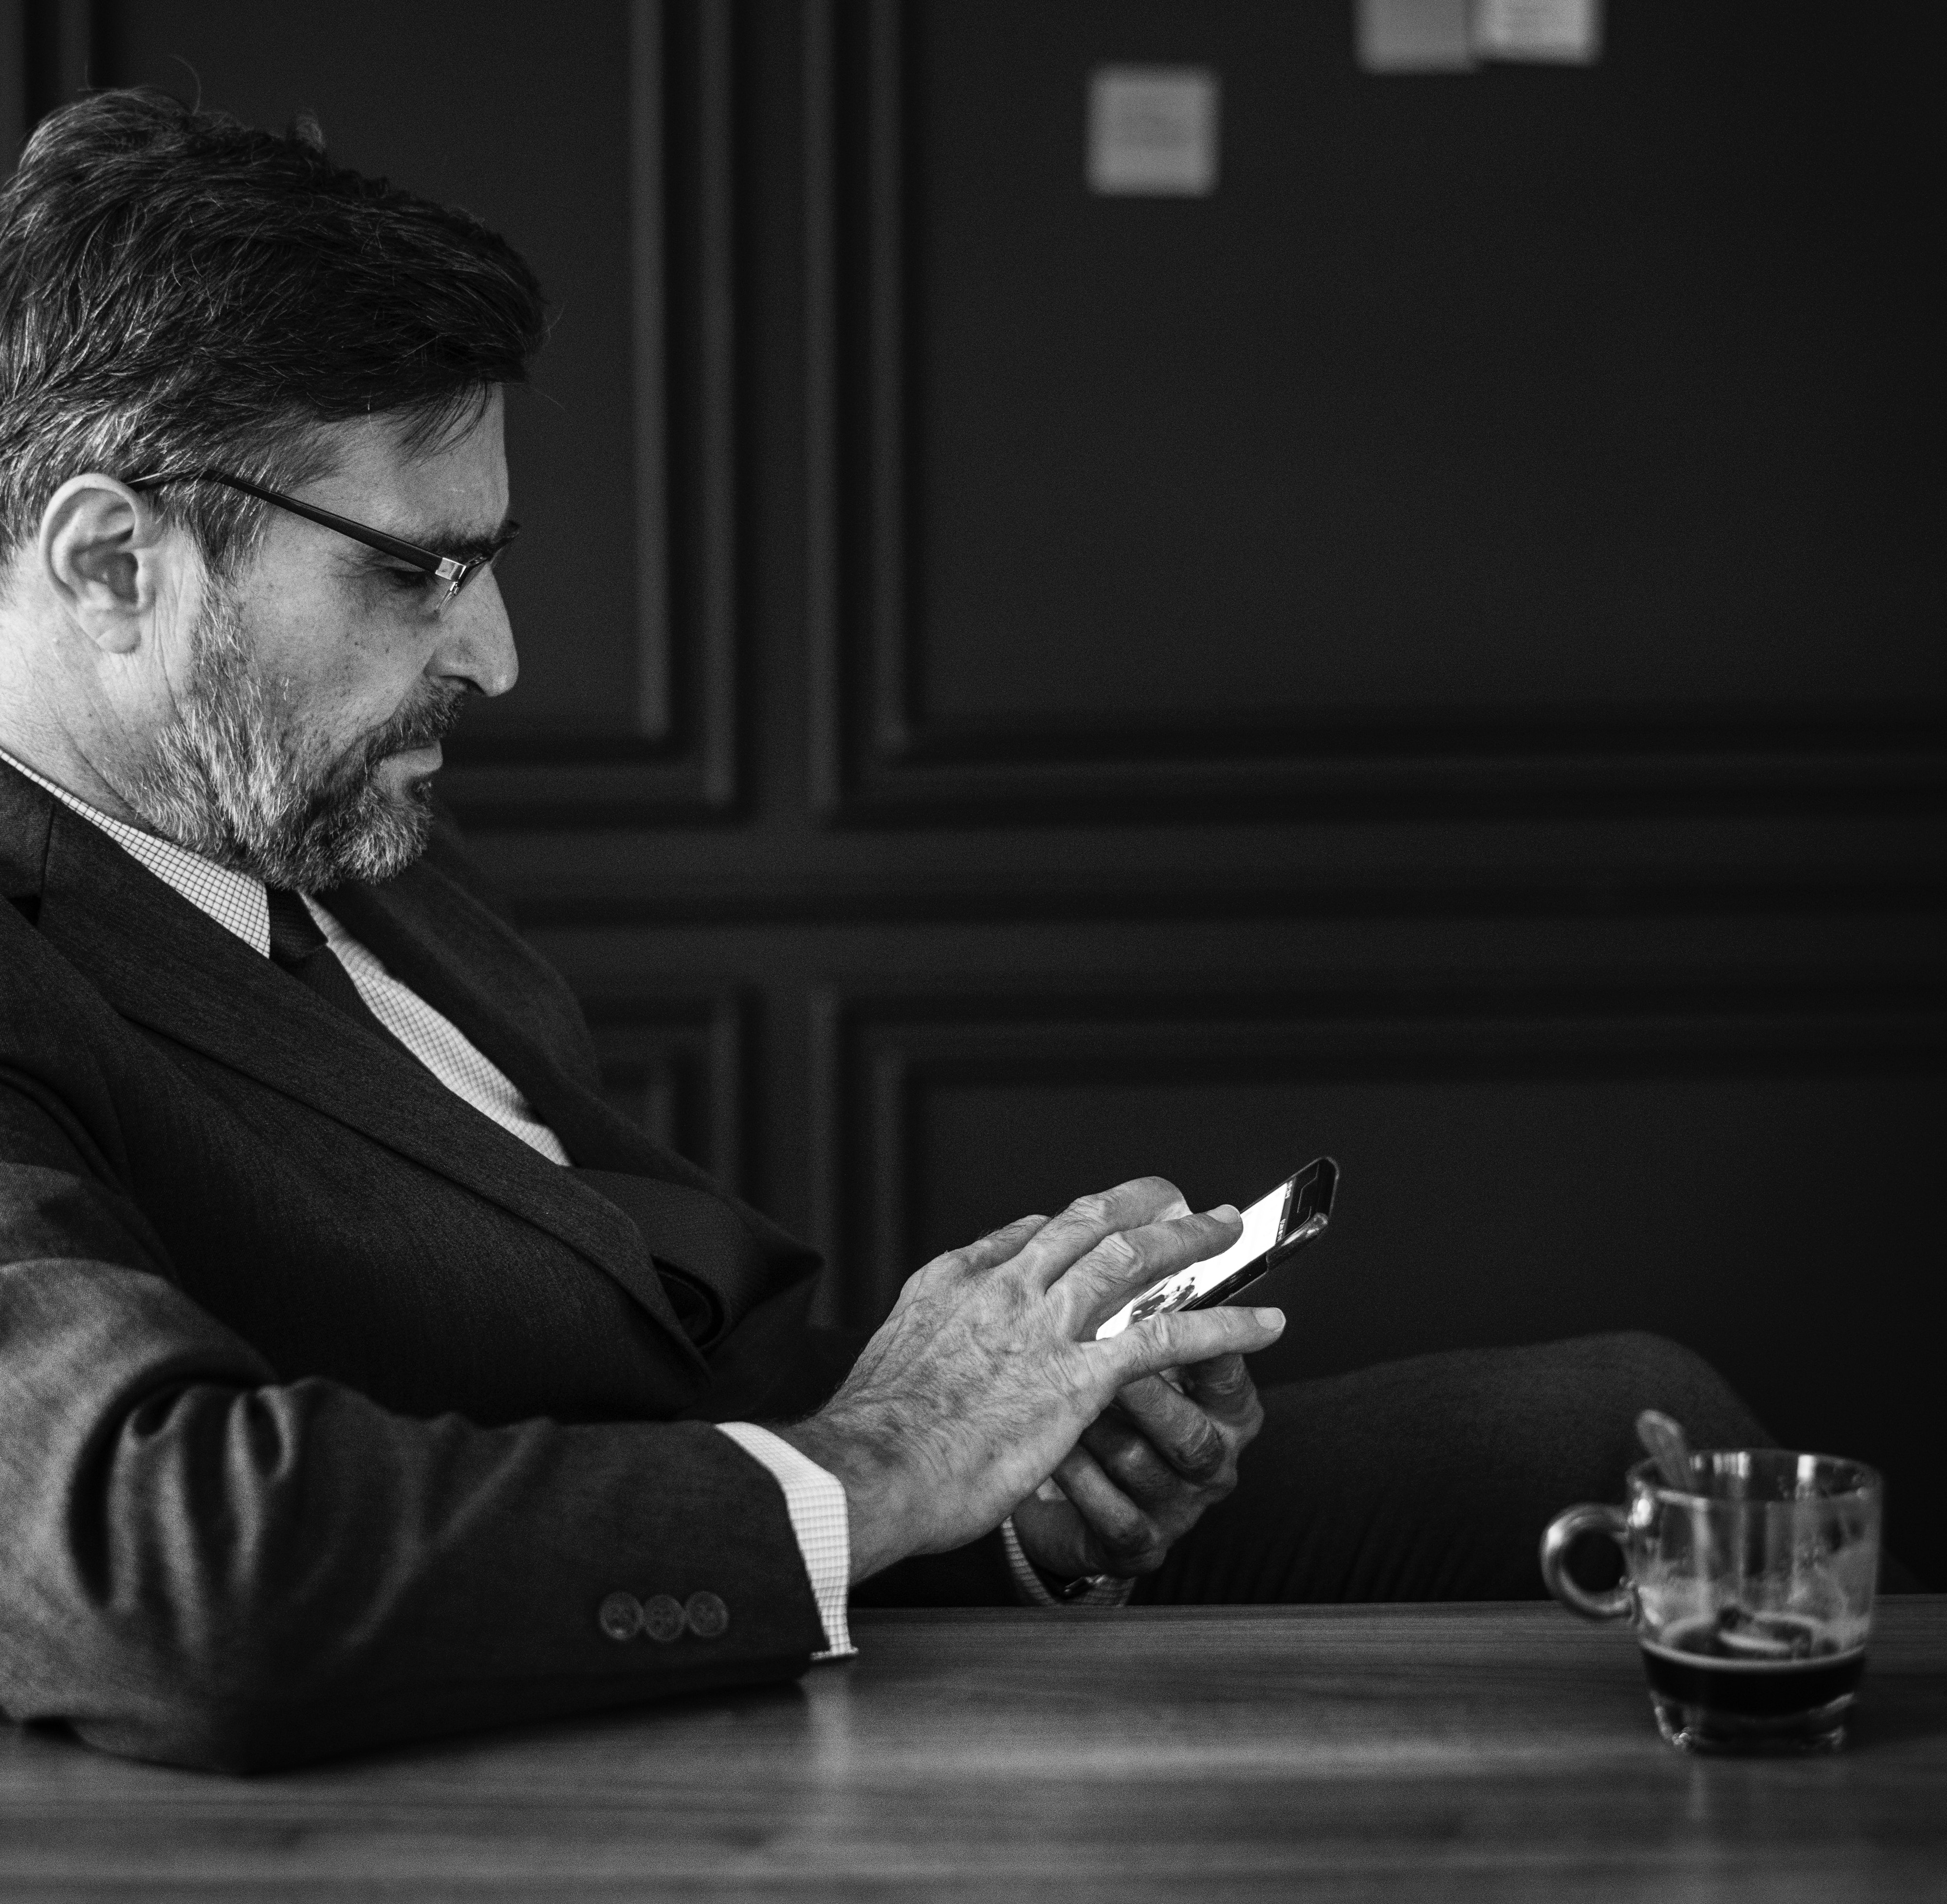
photography, black and white, sitting, stock photography, smoking, monochrome, suit, monochrome photography, darkness, white collar worker, film noir